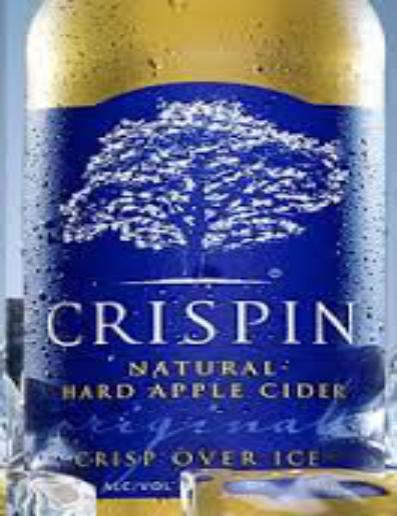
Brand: Crispin Cider
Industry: Food